List of Hey Arnold! characters

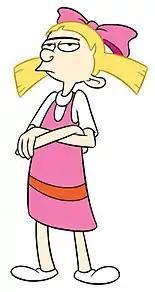
Helga Pataki in her signature pink and red dress and pink bow.

Helga Geraldine Pataki (voiced by Francesca Marie Smith) is a 9-year-old rough and cynical girl who puts on a mean-spirited, rude, deceitful, and tomboyish front. She is often portrayed as the local bully and as Arnold's arch-rival yet love interest. She constantly bullies Arnold and other people, yet secretly loves him, which is obsessive to the point where she has made many shrines dedicated to him. She is an academically gifted student and a talented writer of poetry for her age. She pretends to despise Arnold because he is a good influence, and often remarks about his football-shaped head (despite most characters having different head shapes). Helga is also known for her catchword, "criminy!", which she normally exclaims when stressed. She becomes the antagonist in some episodes and occasionally expresses interest in pursuing the latter as a career. The reason for this is that she is neglected by her parents and often disrespectfully calls them by their first names because she does not think they are worthy of being called "Mom" and "Dad". Her mother, Miriam, is usually depressed, forgetful, struggling to stay conscious, and frequently drinks what are implied to be alcoholic beverages, despite her referring to them as "smoothies". Helga relates very poorly to her. Her father, Bob, a successful pager salesman, who suffers from workaholism, rarely notices her existence, favoring her over-achieving, neurotic college-aged sister Olga, whom Helga rarely gets along with. He never listens to Helga. Ironically, it was Arnold who helped her during preschool, as she was explaining that she would have gone crazy if it wasn't for his kindness during her therapy session with Dr. Bliss